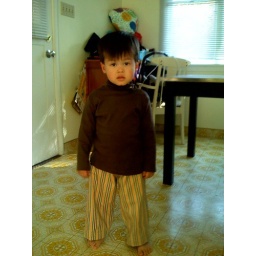
Shirt by Uniqlo (guilt souvenir from Dad), pants by Mom, floor by 1977.